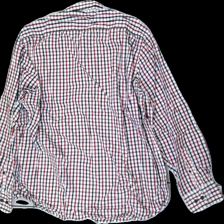
View: back
Type: Shirt
Category: Ladies
Brand: Park Lane
Colors: White, Black, Red
Material: 100% Cotton
Pattern: Checkered print
Cut: Regular
Size: XXL
Season: All
Price range: <50
Recommended usage: Reuse